James Pelly-Fry

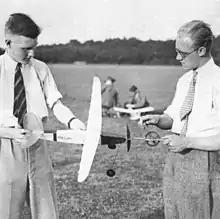
17 yo James Pelly-Fry (left) holds model airplane "Wapati II" while it is being wound by Dutch designer Juste van Hattum, 1929

James Ernest Pelly-Fry was born on 22 November 1911. His father was a tea merchant. The family lived in Colombo in Sri Lanka, then called Ceylon. When Pelly-Fry was 5 years old the family returned to England so that the children could attend school, while his father stayed in Ceylon. The family moved to the home of his grandmother and aunt in Epping, in the county of Essex. Pelly-Fry was educated at Douai School in Berkshire. His father died nine years later, at the age of 50. Pelly-Fry left school soon thereafter and went to work in the accounts department of the P&O Shipping Company. Two years later he was apprenticed to the tea company Joseph Tetley and Son.